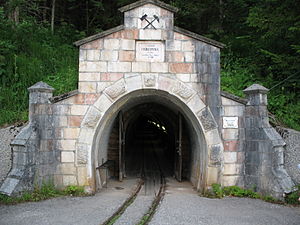
Salzwelten
Indgangen til saltminerne ved Hallstatt
Salzwelten, er en fællesbetegnelse for tre saltminer ved Salzburg i Østrig der er åben for publikum.